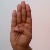
The image shows a hand gesture representing the letter 'B' in Indian Sign Language.